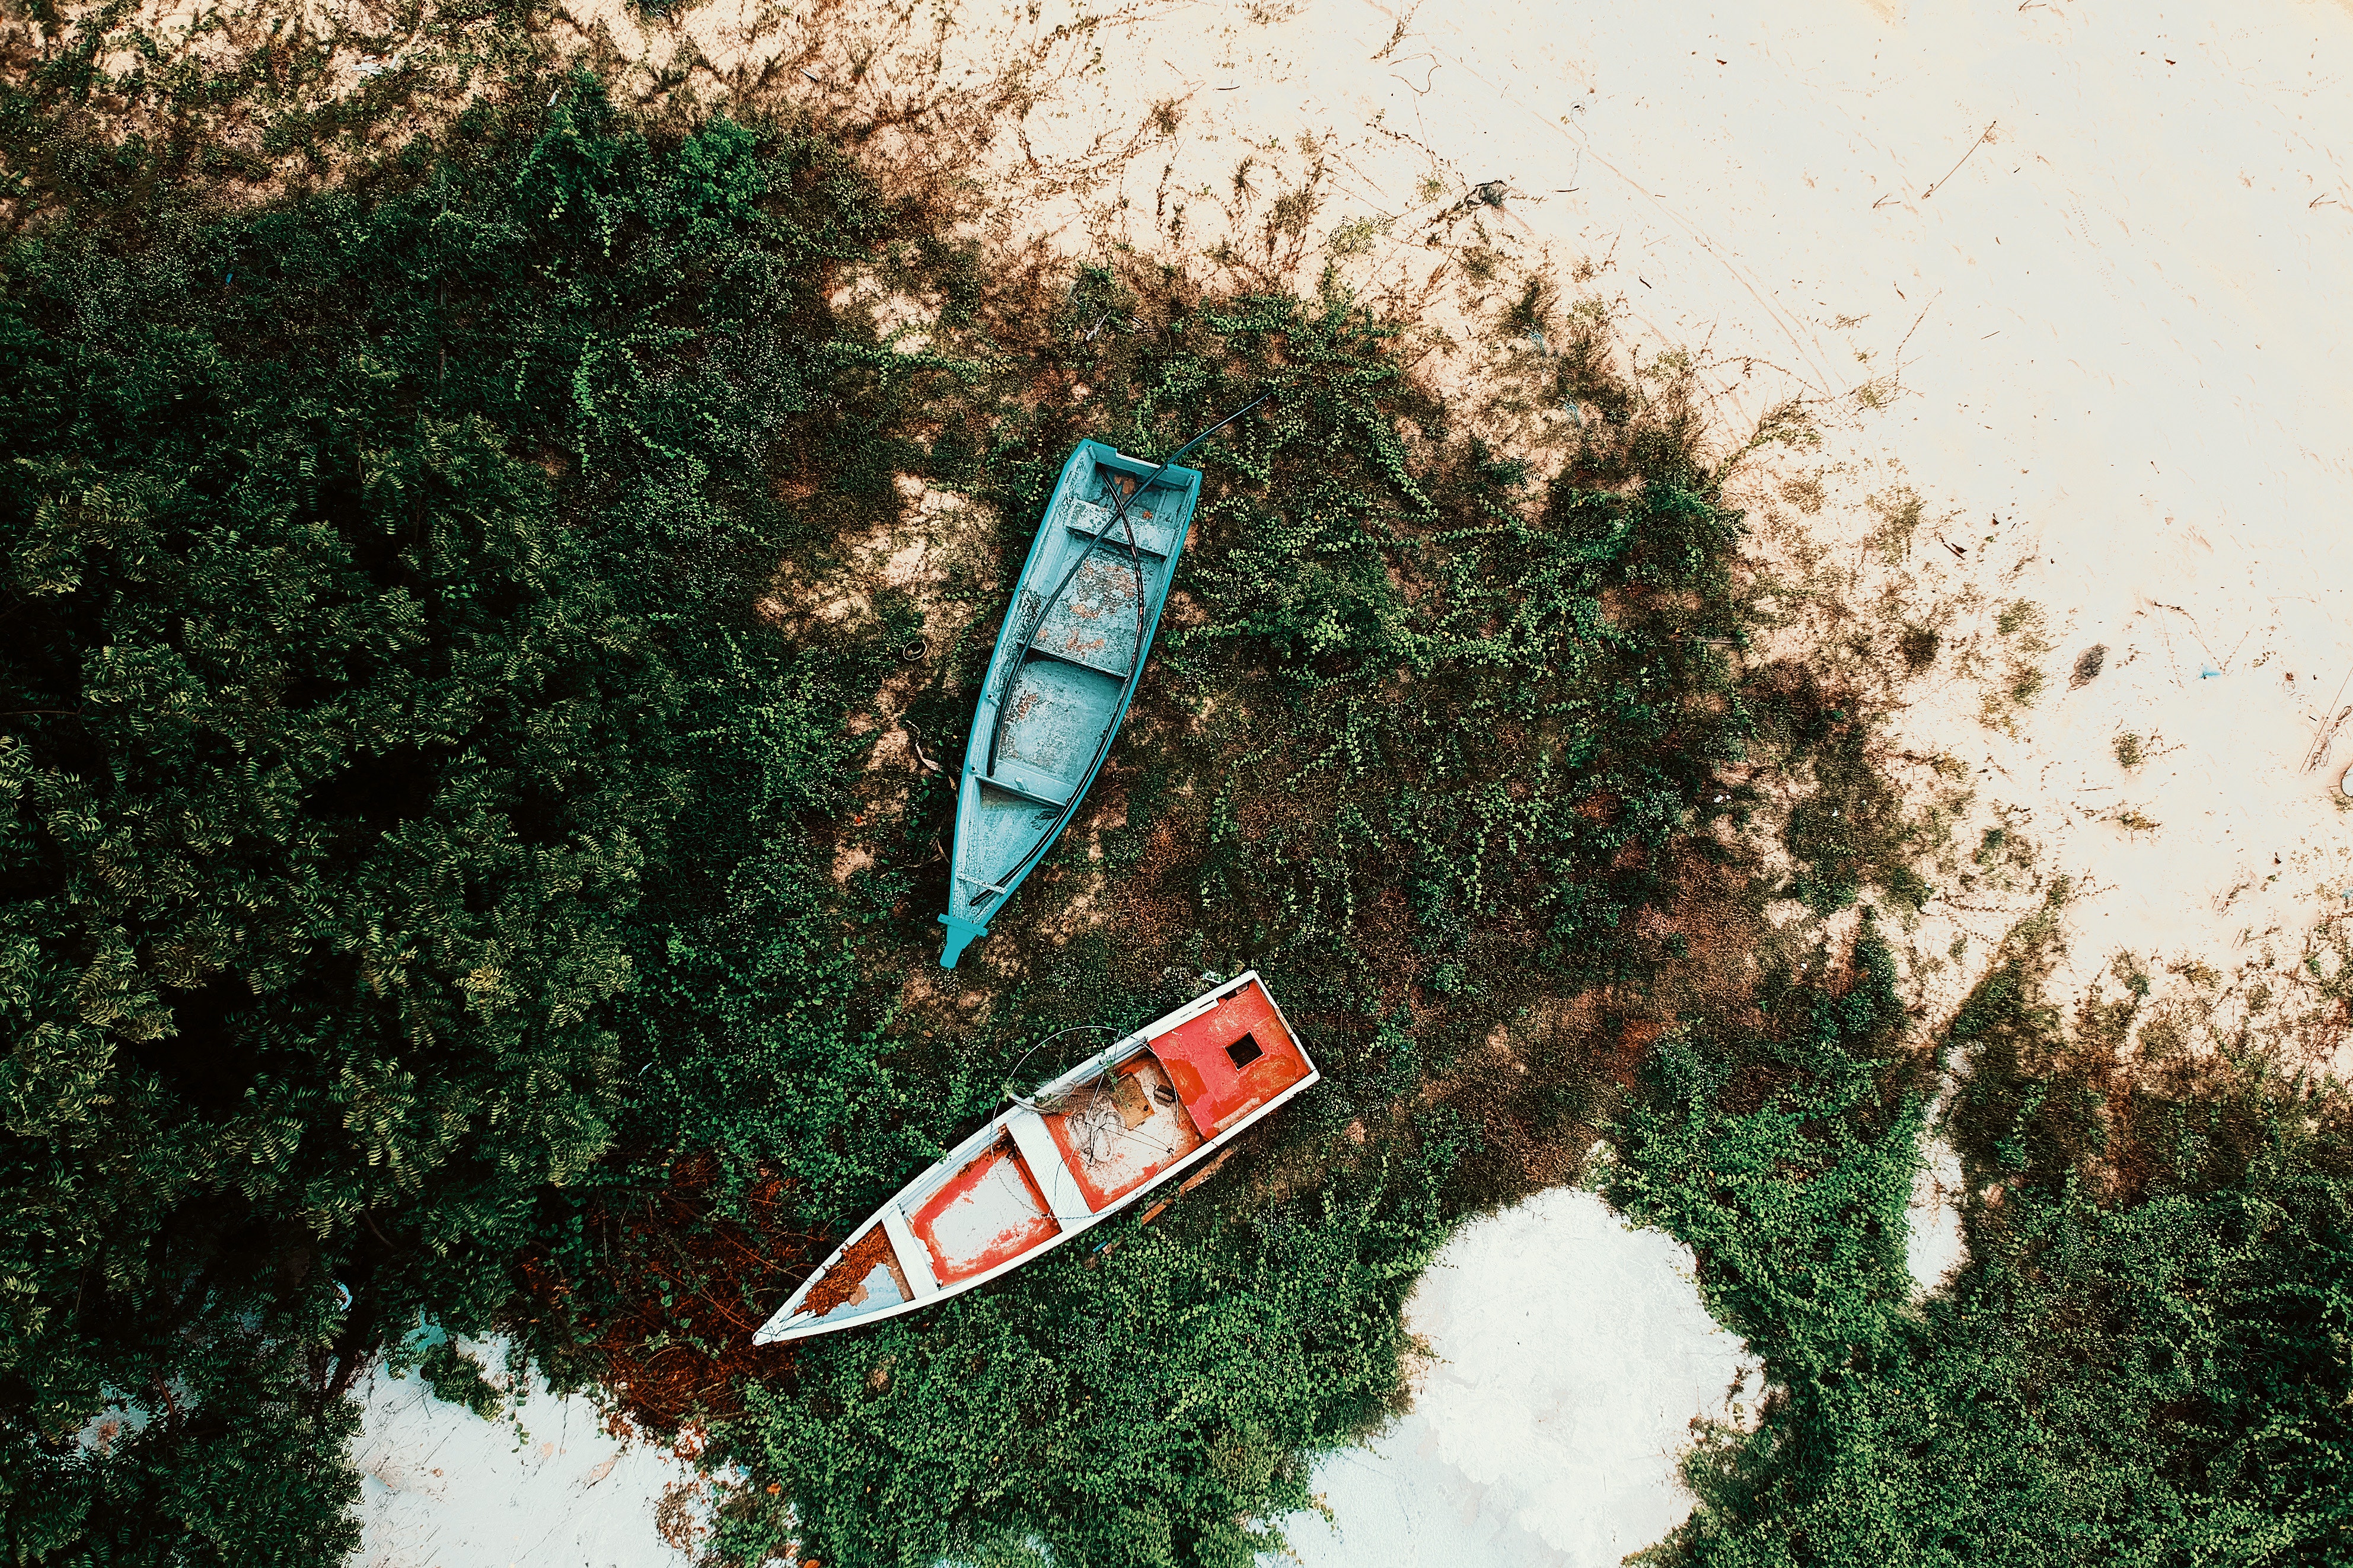
Surfing Equipment, surfboard, tree, photography, vehicle, plant, water transportation, surface water sports, surfing